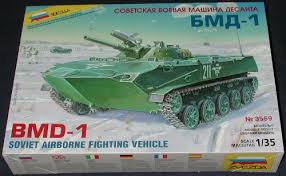
Label: BMD